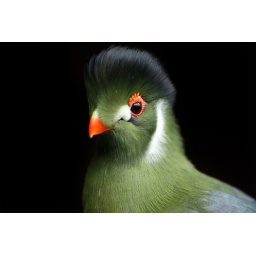
I love these birds...I can't believe the variety of amazing birds and animals in Africa.White Cheeked Turaco (touraco leucotis)